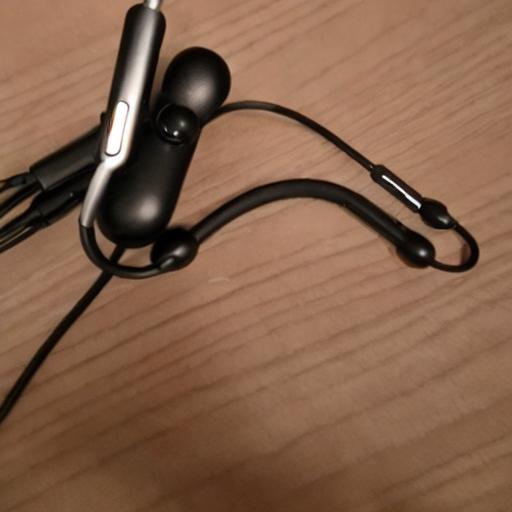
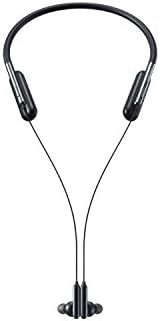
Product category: headphones
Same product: no